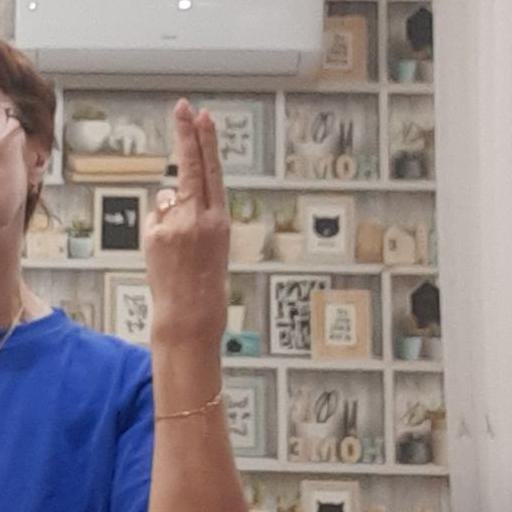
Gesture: two_up_inverted